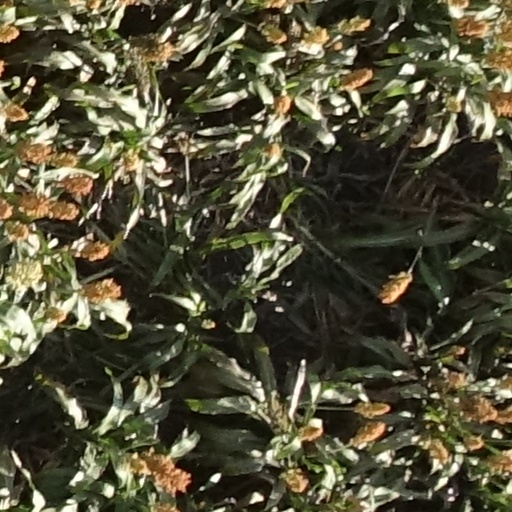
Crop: sorghum